Godsmack

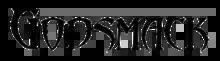
Band logotype used from "Awake" to "1000hp".

In June 1998, Universal/Republic Records signed the band to their label. The band's first album "All Wound Up..." was slightly edited to remove unlicensed samples, fully re-mastered and given a new artwork and layout; the finished self-titled album "Godsmack" was released to the public six weeks later on August 25, 1998. This led to the band's first headlining tour, "The Godsmack Tour" with Jim Rose Circus as the opening act. After the album's release the band went on the road playing club shows as well as playing at Ozzfest and Woodstock '99. This was followed by a tour in Europe supporting Black Sabbath. Roxanne Blanford from Allmusic gave the album three out of five stars, stating, "Godsmack confidently brought metal into the technological age". The album entered the "Billboard" 200 at number twenty-two, and was certified 5× platinum by the Recording Industry Association of America in 2024 after being initially certified gold in 1999.